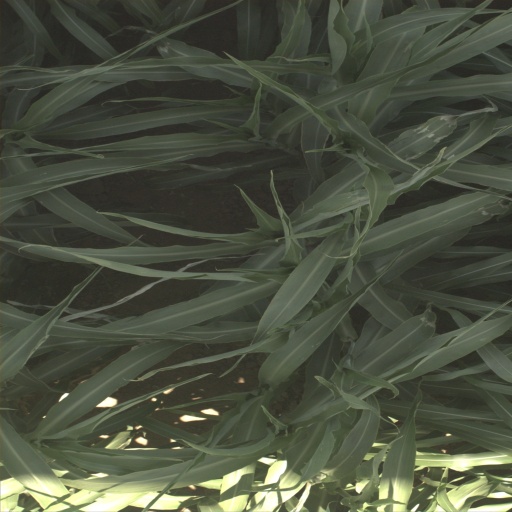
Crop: sorghum